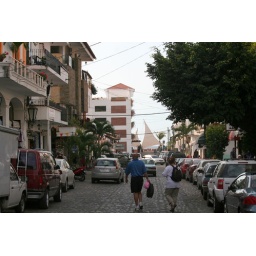
Looking down the street towards the water in Puerto Vallarta.